New Zealand bellbird

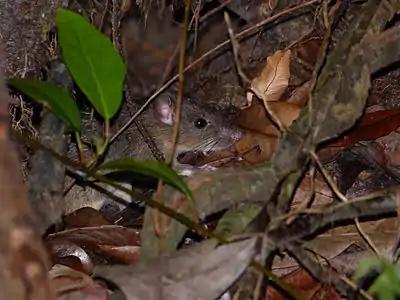
The tree-climbing ship rat is a frequent predator of bellbirds.

The most widespread subspecies by far is "melanura", which can be found throughout North, South, Stewart and Auckland Islands. It is also present on many satellites like Tiritiri Matangi Island, Mokohinau, Little Barrier, Cuvier, Mercury, Hen and Chickens, Aldermen and Mayor Islands. Vagrants have appeared as far south as Campbell Island and there is a historical record from the Snares Islands dating back to 1888. Subsp. "oneho" only occurs on Three Kings Islands, and subsp. "obscura" only nests on Poor Knights Islands, but occasionally visits the nearby mainland of eastern Northland. Bellbirds are almost absent north of Waikato. Northland can get occasional winter female visitors from nearby offshore islands, and small pocket populations exist in some places north of Auckland like Tāwharanui Peninsula and Shakespear Regional Park. It is also scarce in the Canterbury Plains and Central Otago. In their native forest habitat, bellbirds can be abundant and are more widely distributed than tūī.